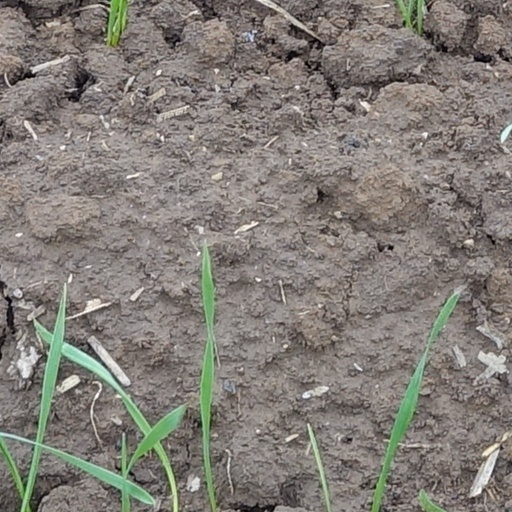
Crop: wheat